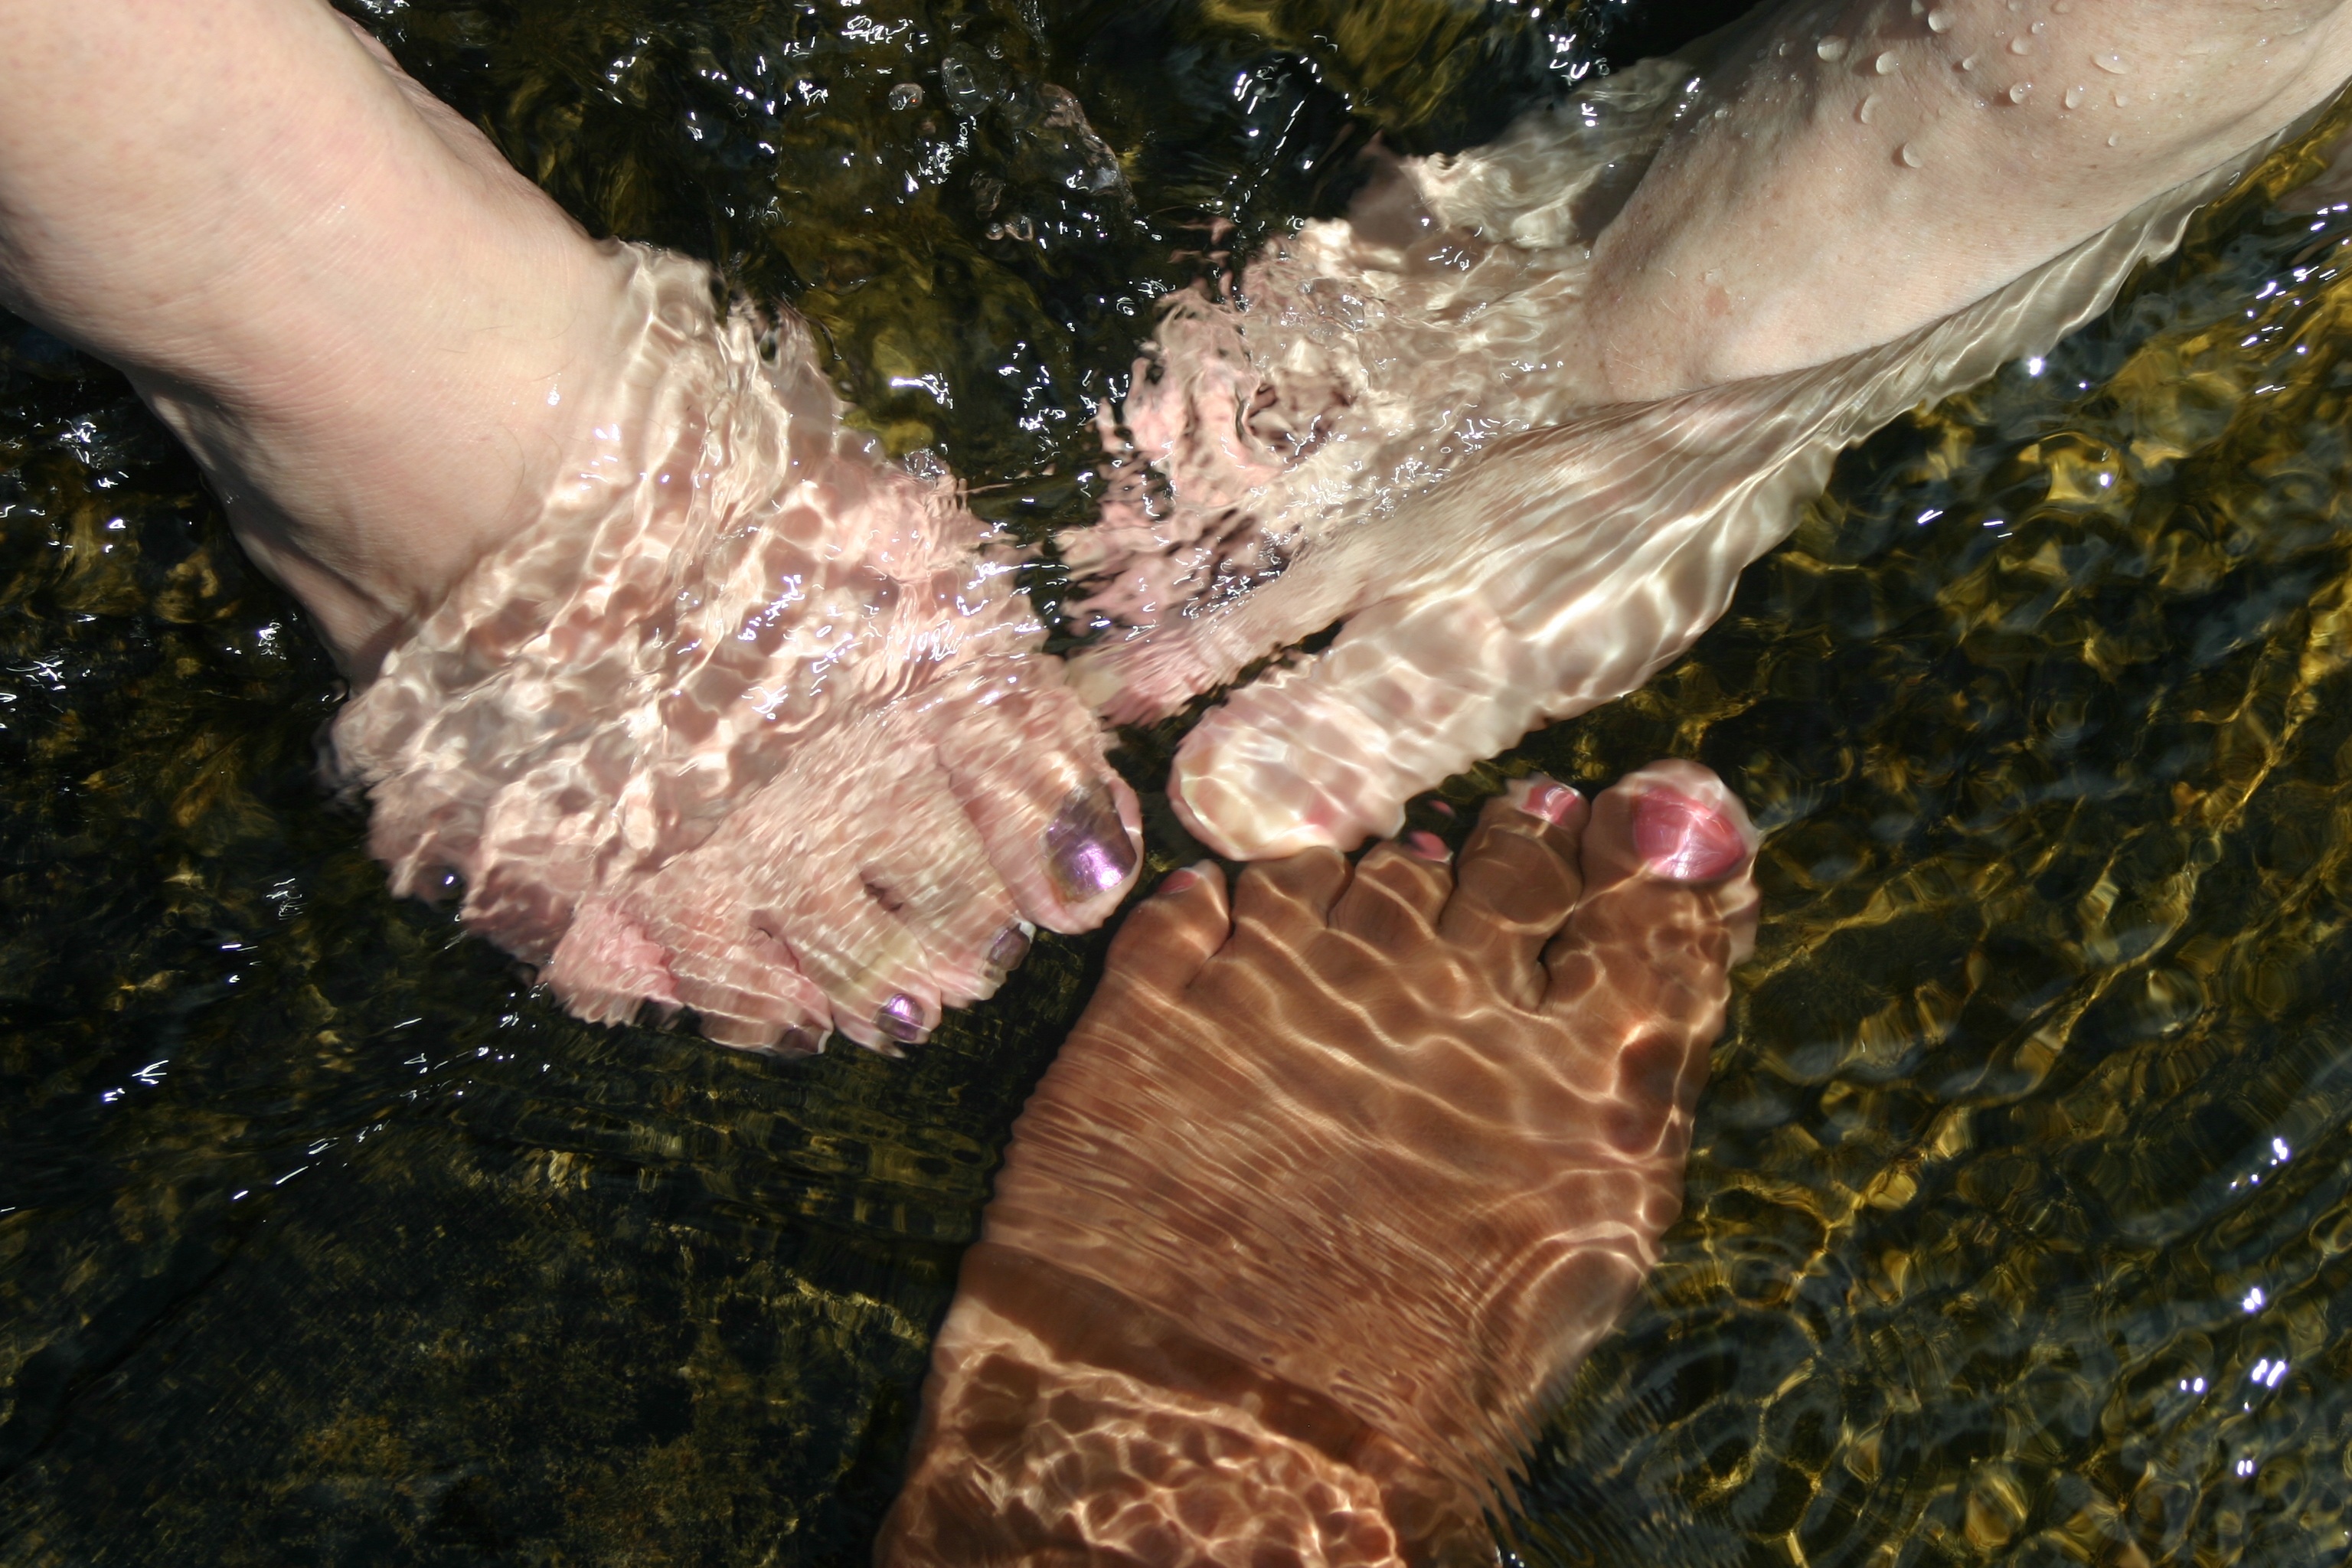
hand, water, group, people, girl, woman, feet, summer, female, wildlife, leg, underwater, biology, friendship, reptile, fish, toes, friends, spa, refreshing, marine biology